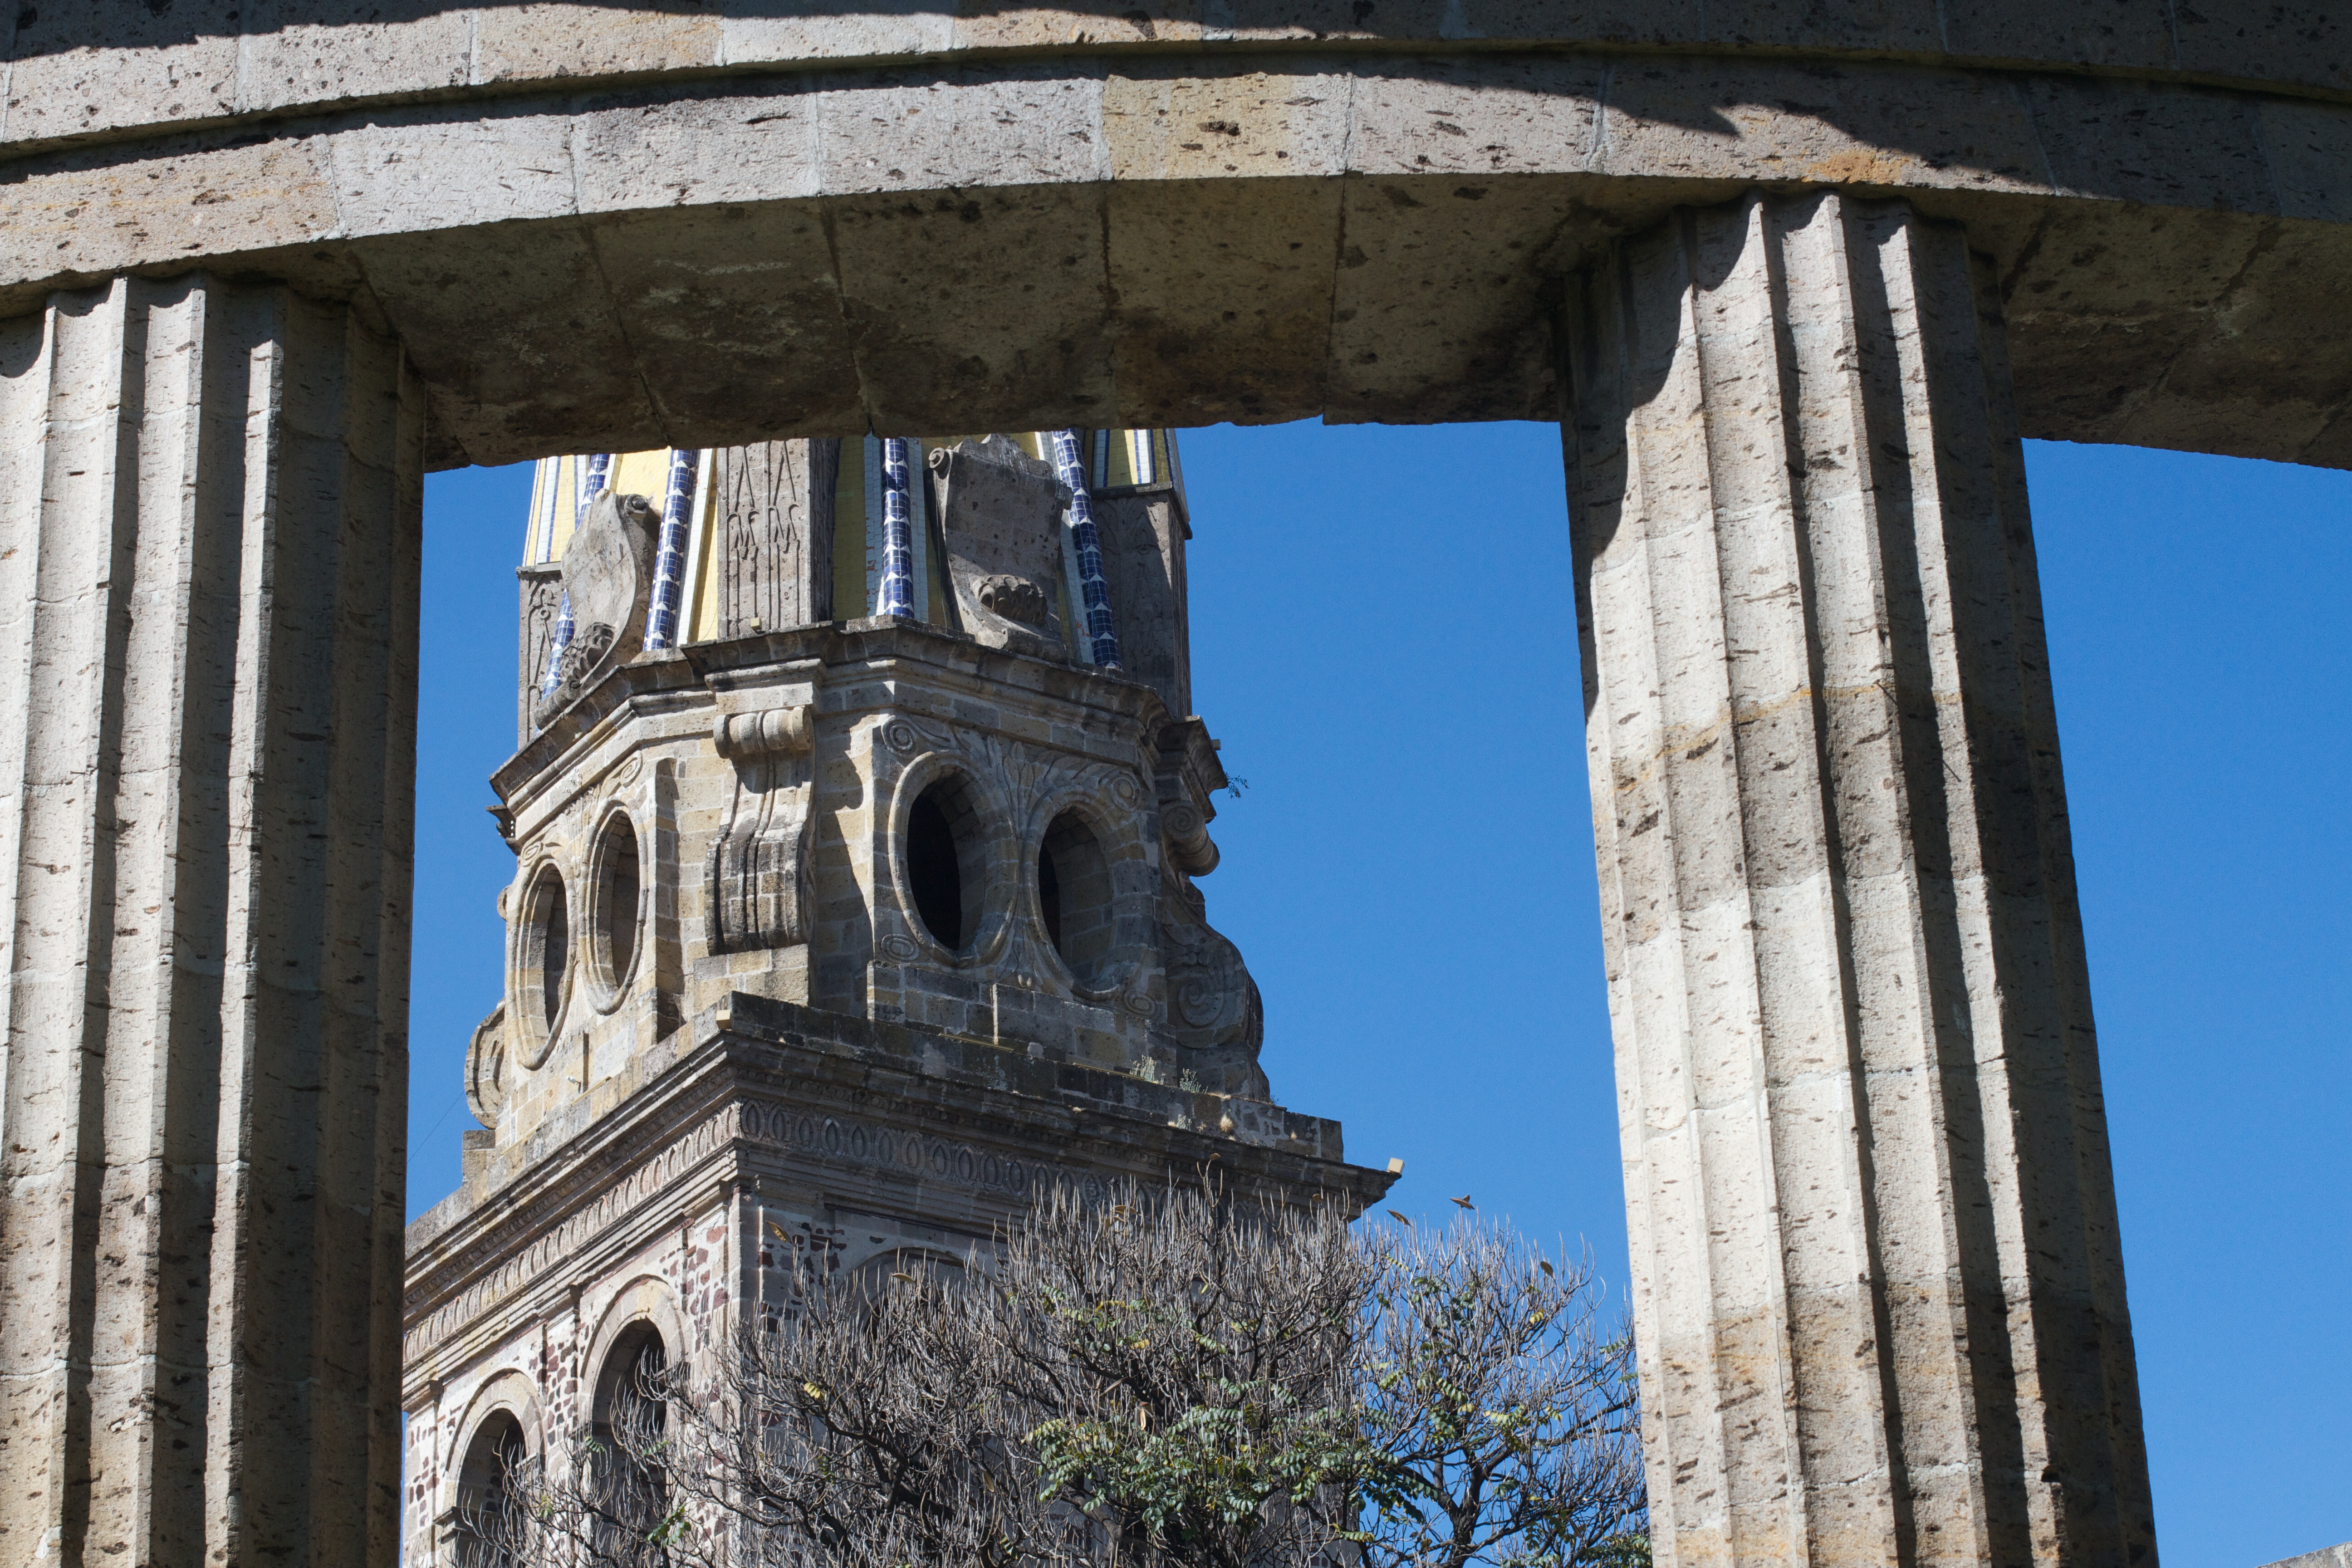
architecture, structure, arch, column, landmark, facade, blue, place of worship, ruins, ancient history, ancient roman architecture